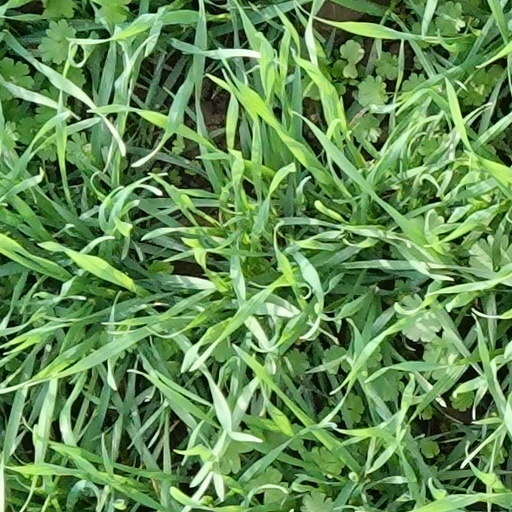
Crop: wheat